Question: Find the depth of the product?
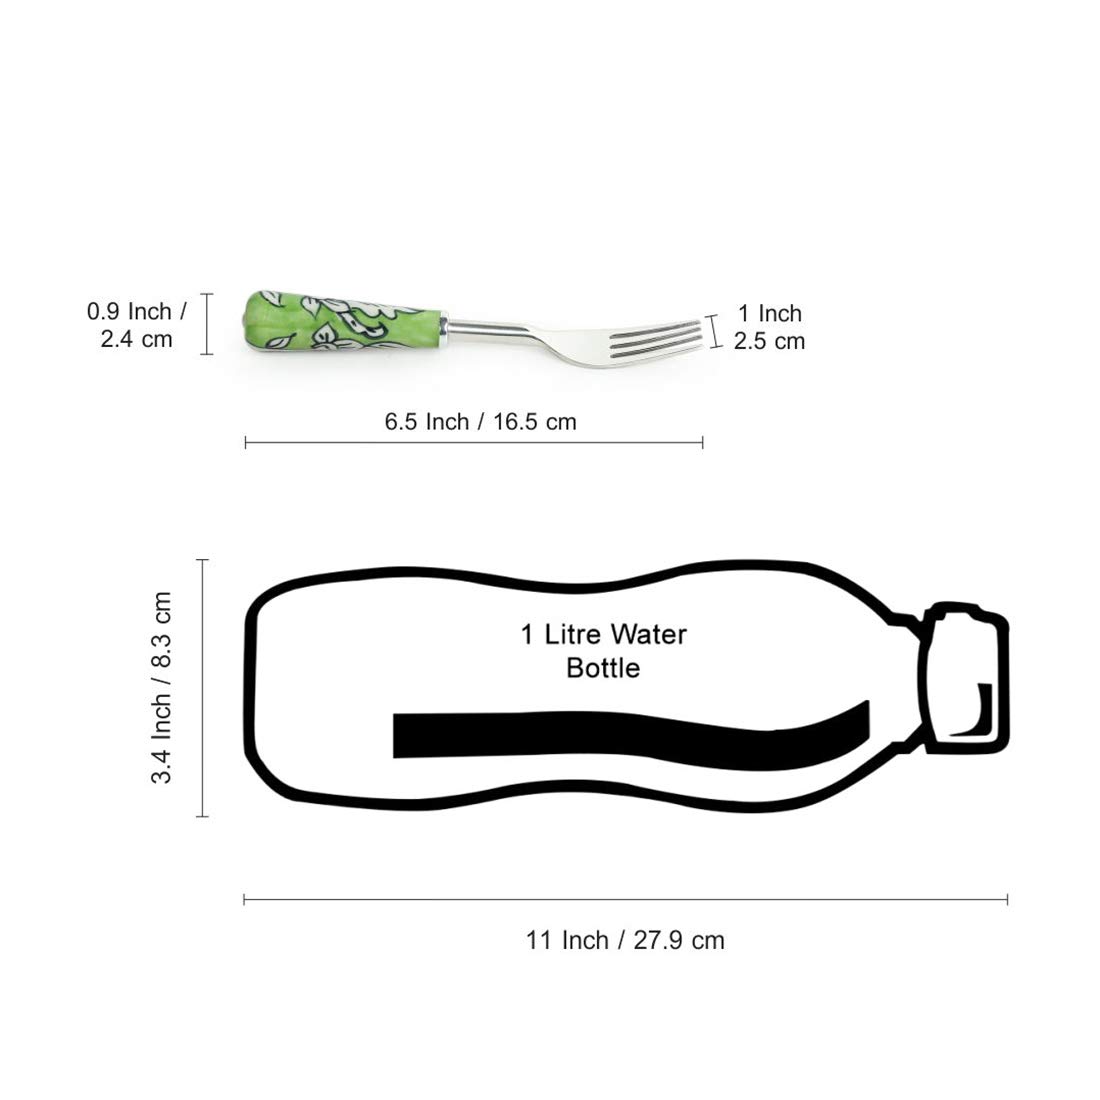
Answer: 11.0 inch